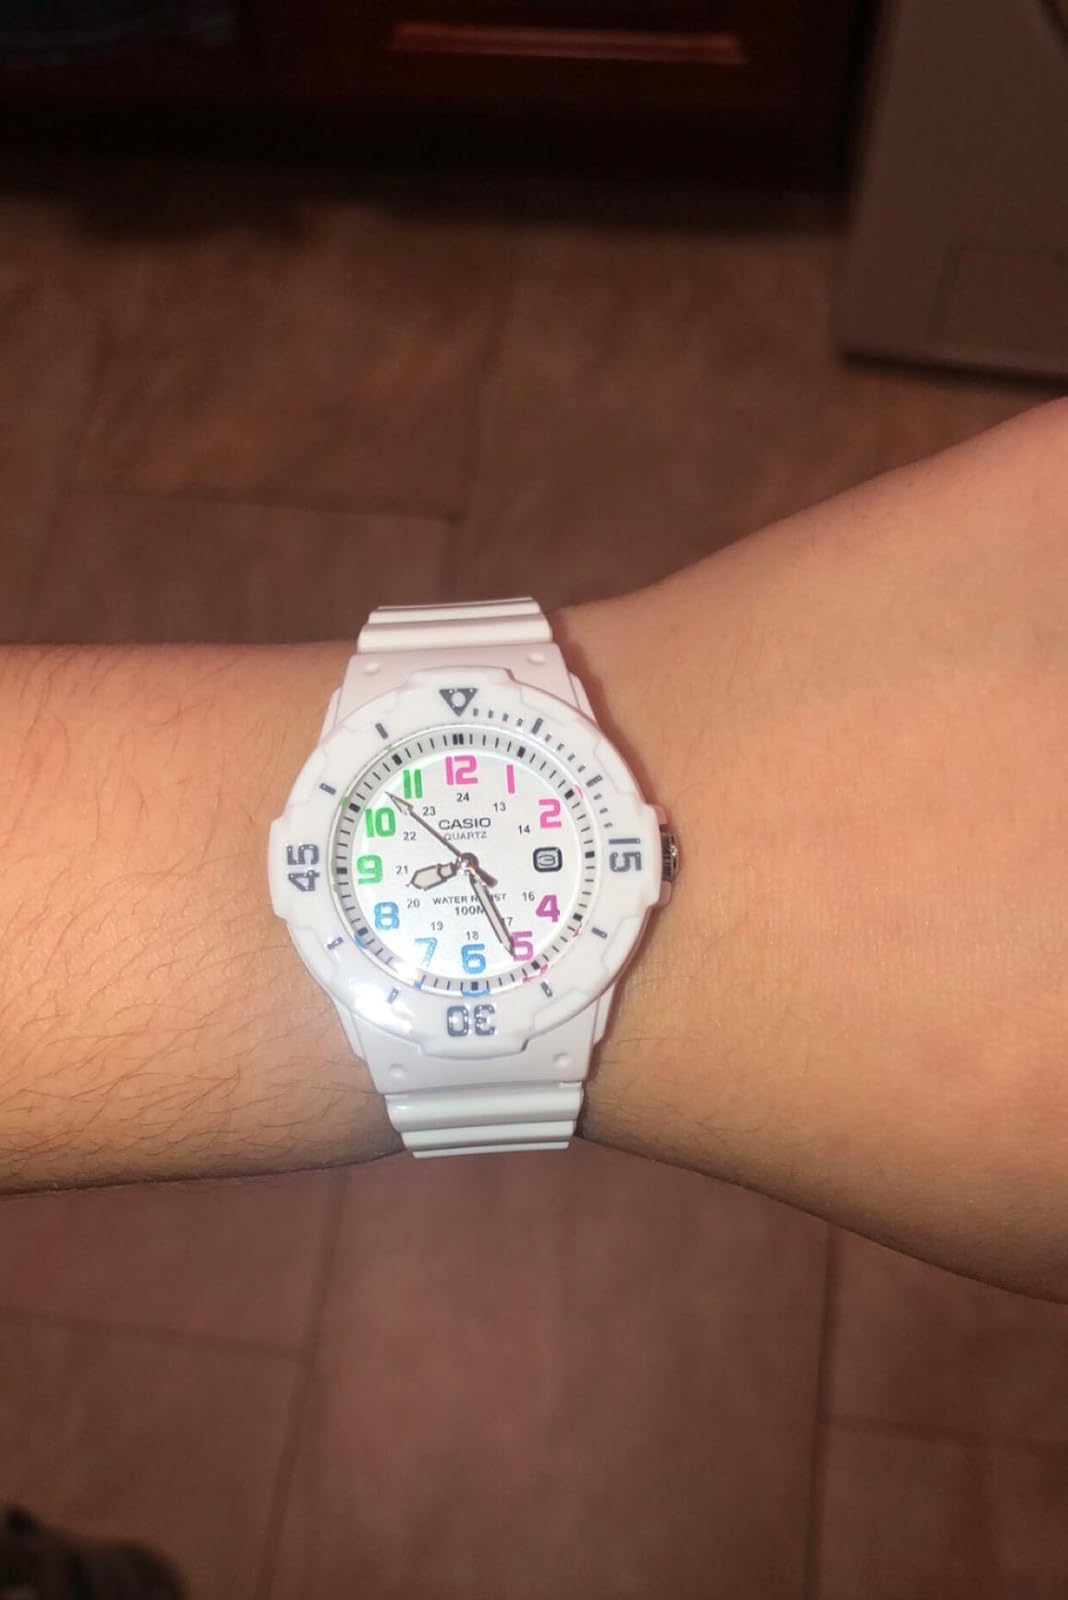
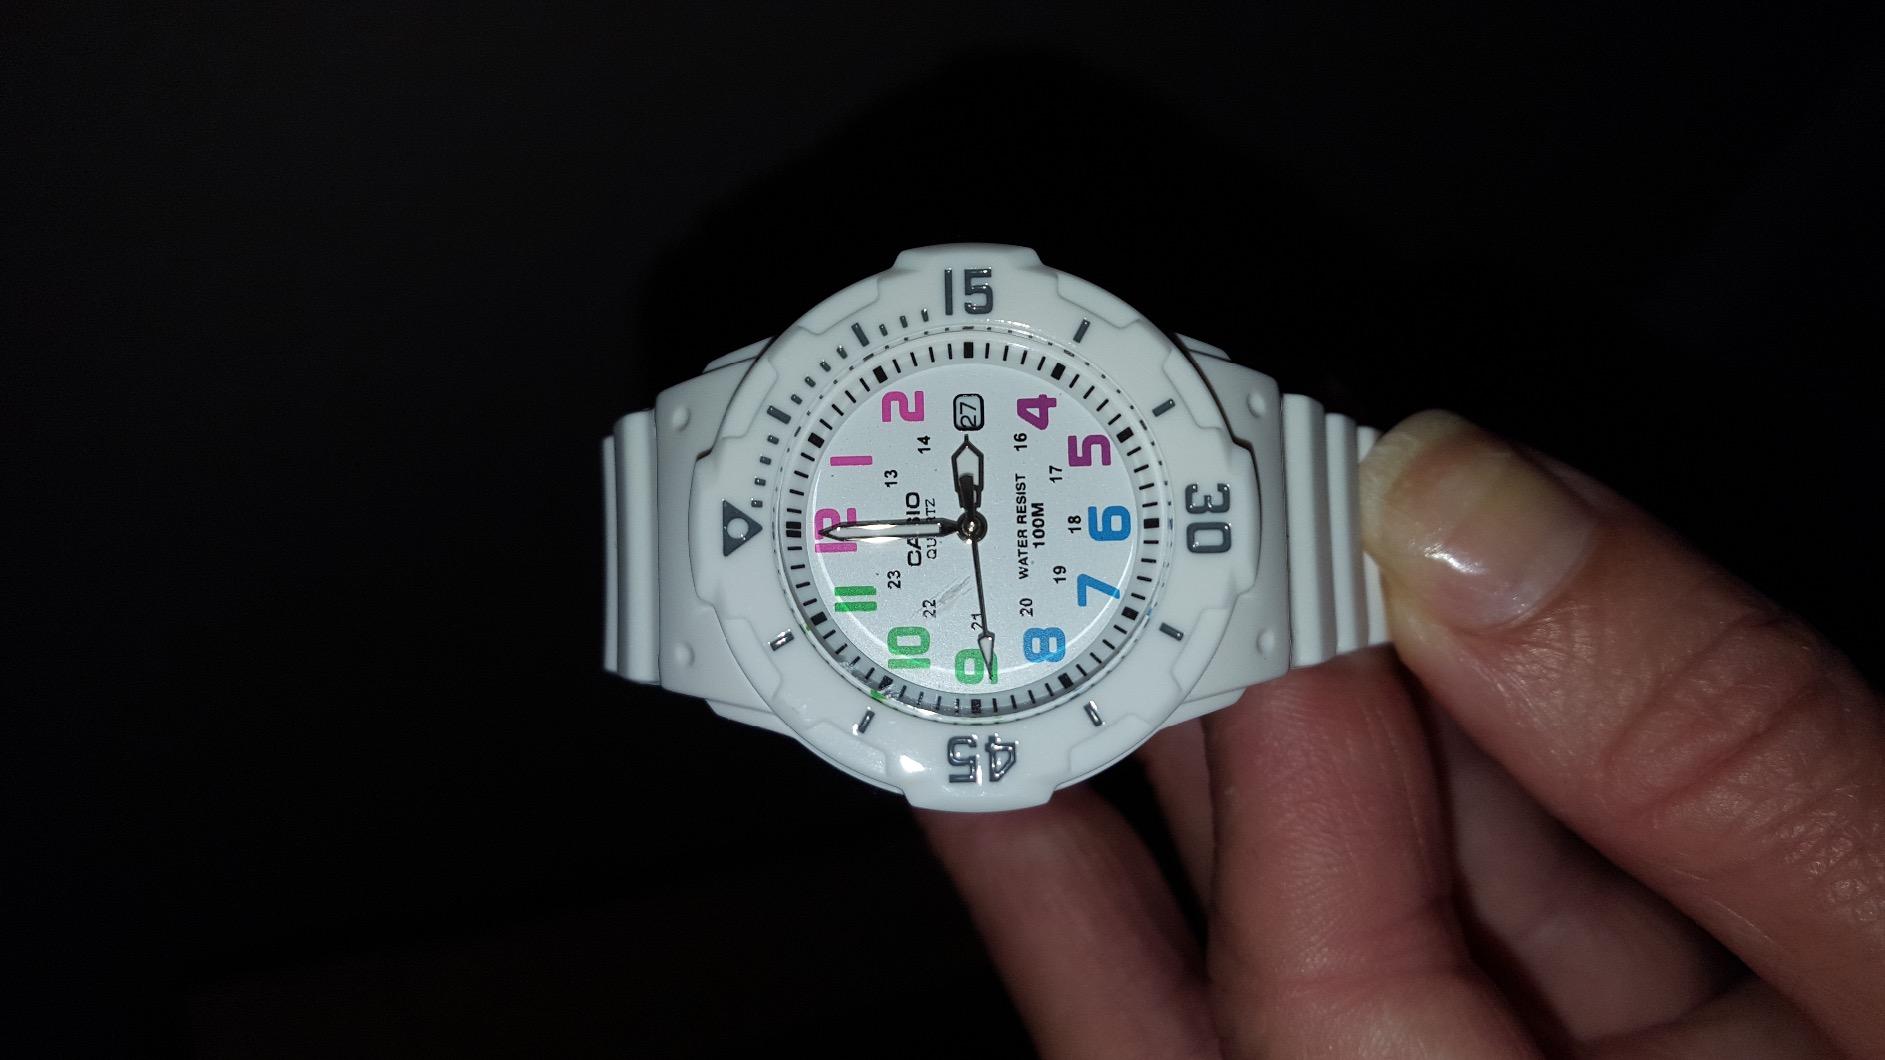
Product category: accessories_watch
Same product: yes